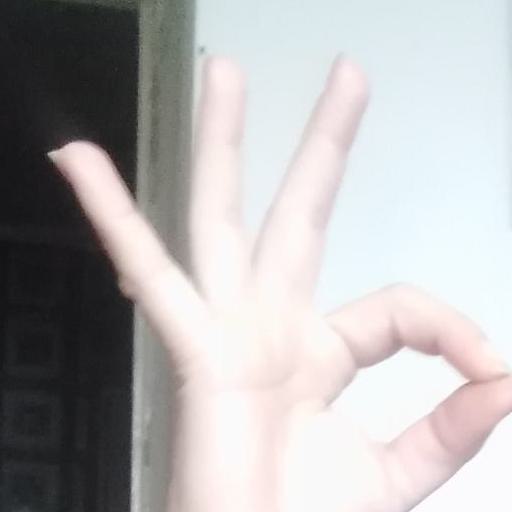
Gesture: ok